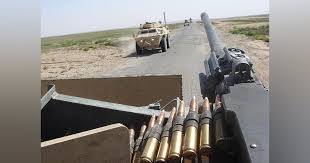
Label: Self Propelled Artillery